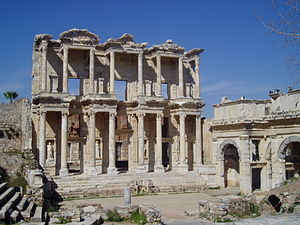
Bogtabet i senantikken / Baggrund
Den genopførte facade på Celsus-biblioteket i Efesos. Den privat opførte bygning omfattede henved 12.000 ruller der brændte mod slutningen af 3. århundrede.
Bogtabet i senantikken er et uerstatteligt tab for den kulturelle arv fra antikken. En stor del af den antikke græske og latinske litteratur er ikke overleveret til nutiden. De fleste af dem, der dog er overleveret, er bevaret i middelalderlige afskrifter; originale tekster fra antikken er få.